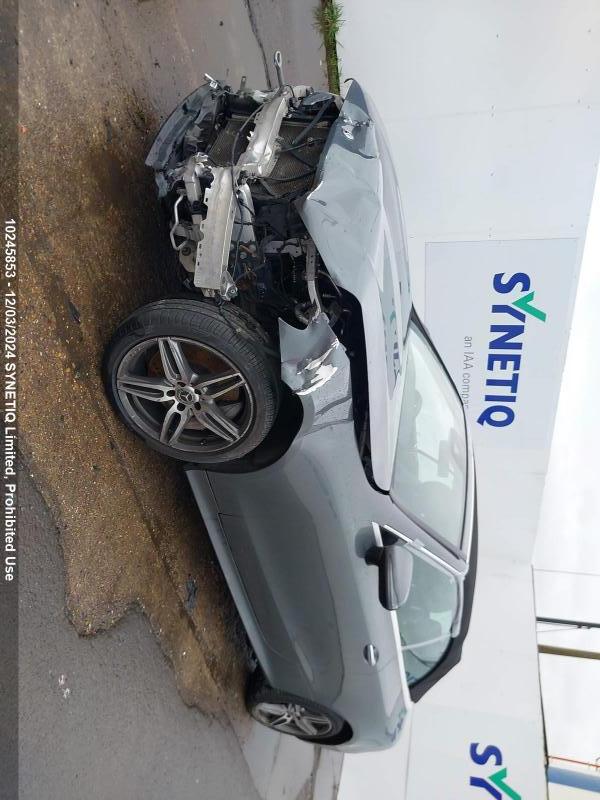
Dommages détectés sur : plaque d'immatriculation avant, pare-choc avant, feu avant droit, feu avant gauche, capot, aile avant droite, aile avant gauche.
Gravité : majeur